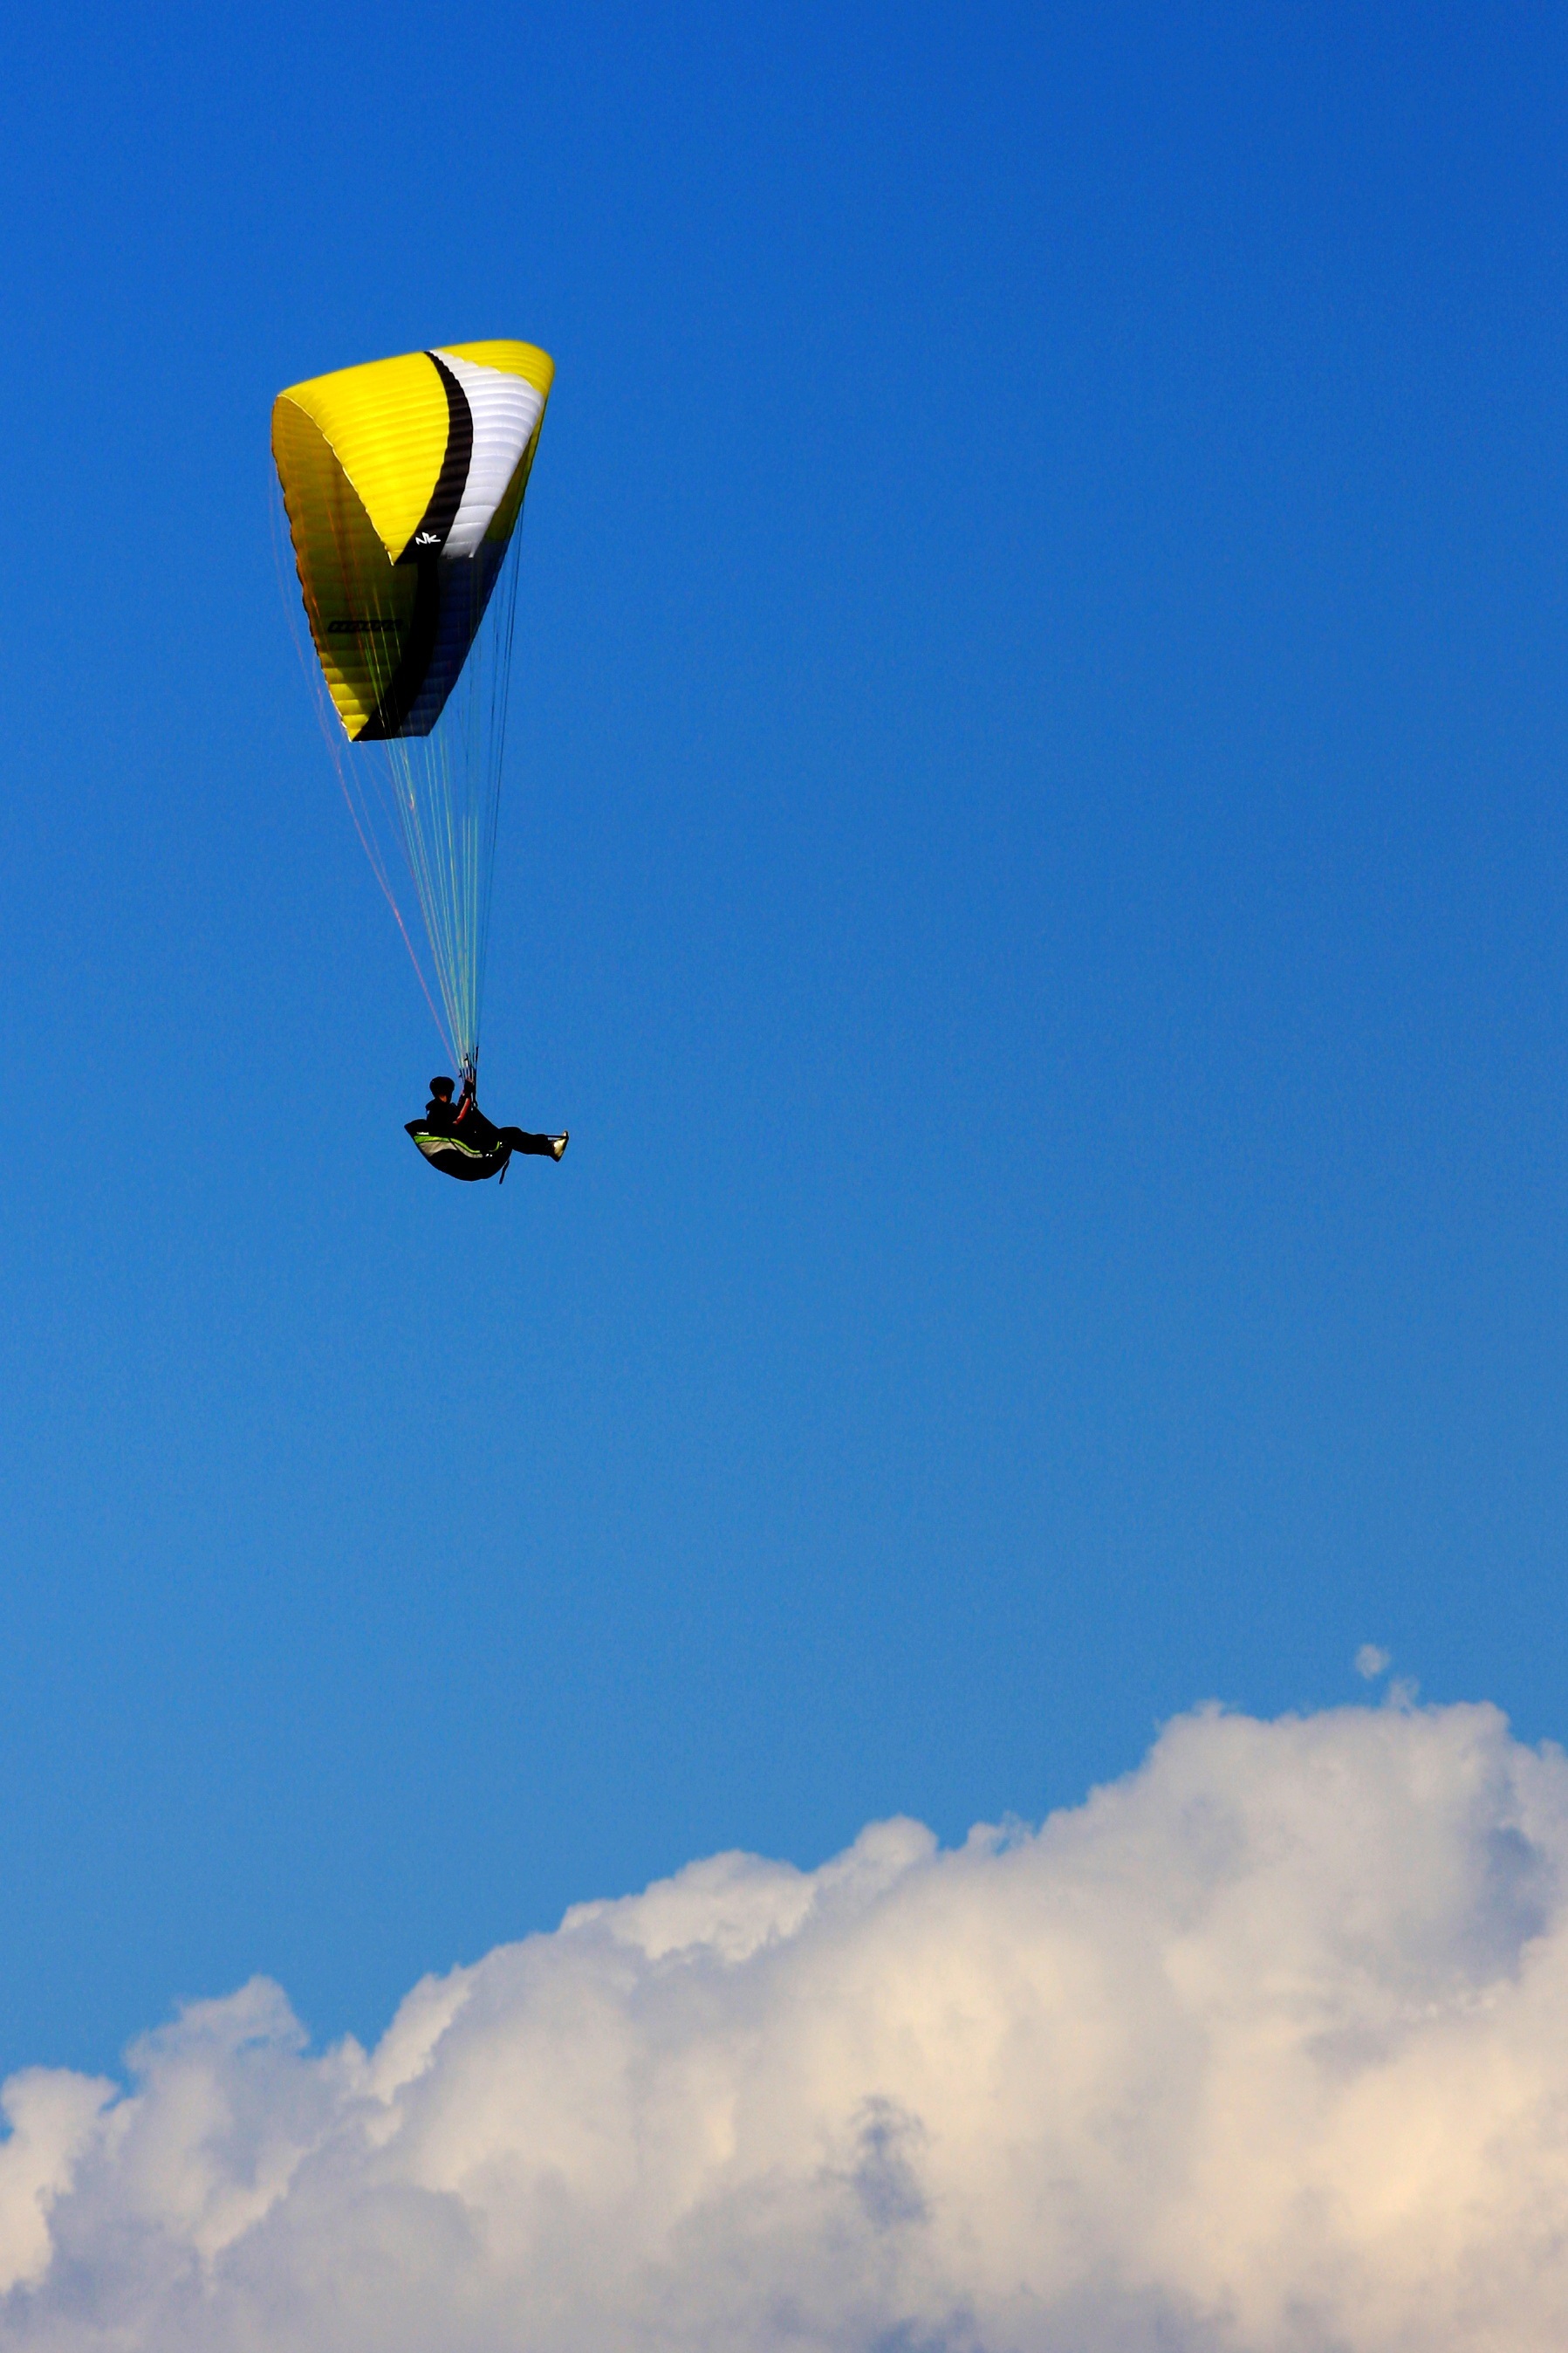
wing, cloud, sky, hot air balloon, aircraft, high, vehicle, flight, blue, freedom, extreme, extreme sport, toy, parachute, skydive, clouds, parachuting, air sports, hot air ballooning, atmosphere of earth